Tapejara, Rio Grande do Sul

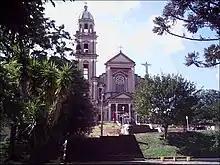

Tapejara is a municipality in the state of Rio Grande do Sul, Brazil. As of 2020, the estimated population was 24,552.